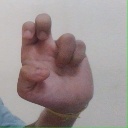
अक्षर: अ